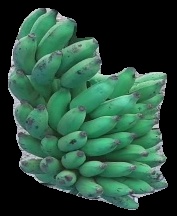
Variety: elakki-bale
Grade: grade3